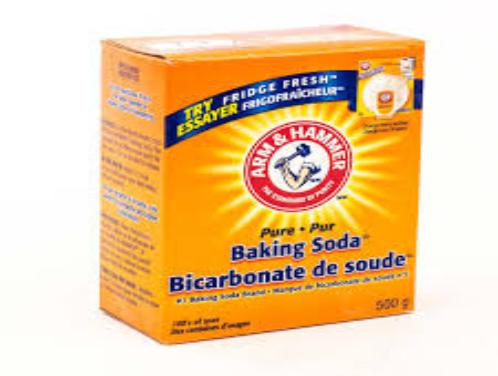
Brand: Bacon soda
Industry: Food